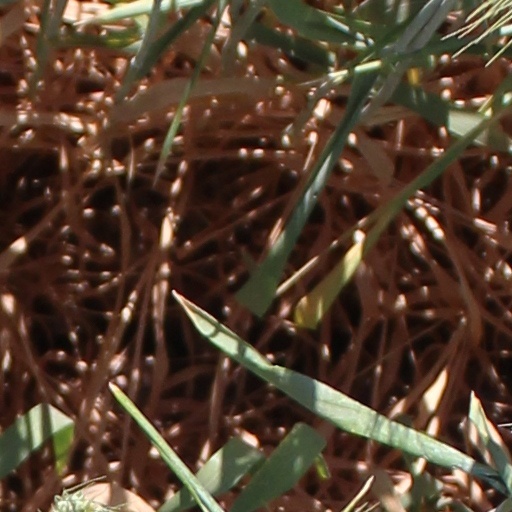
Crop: wheat